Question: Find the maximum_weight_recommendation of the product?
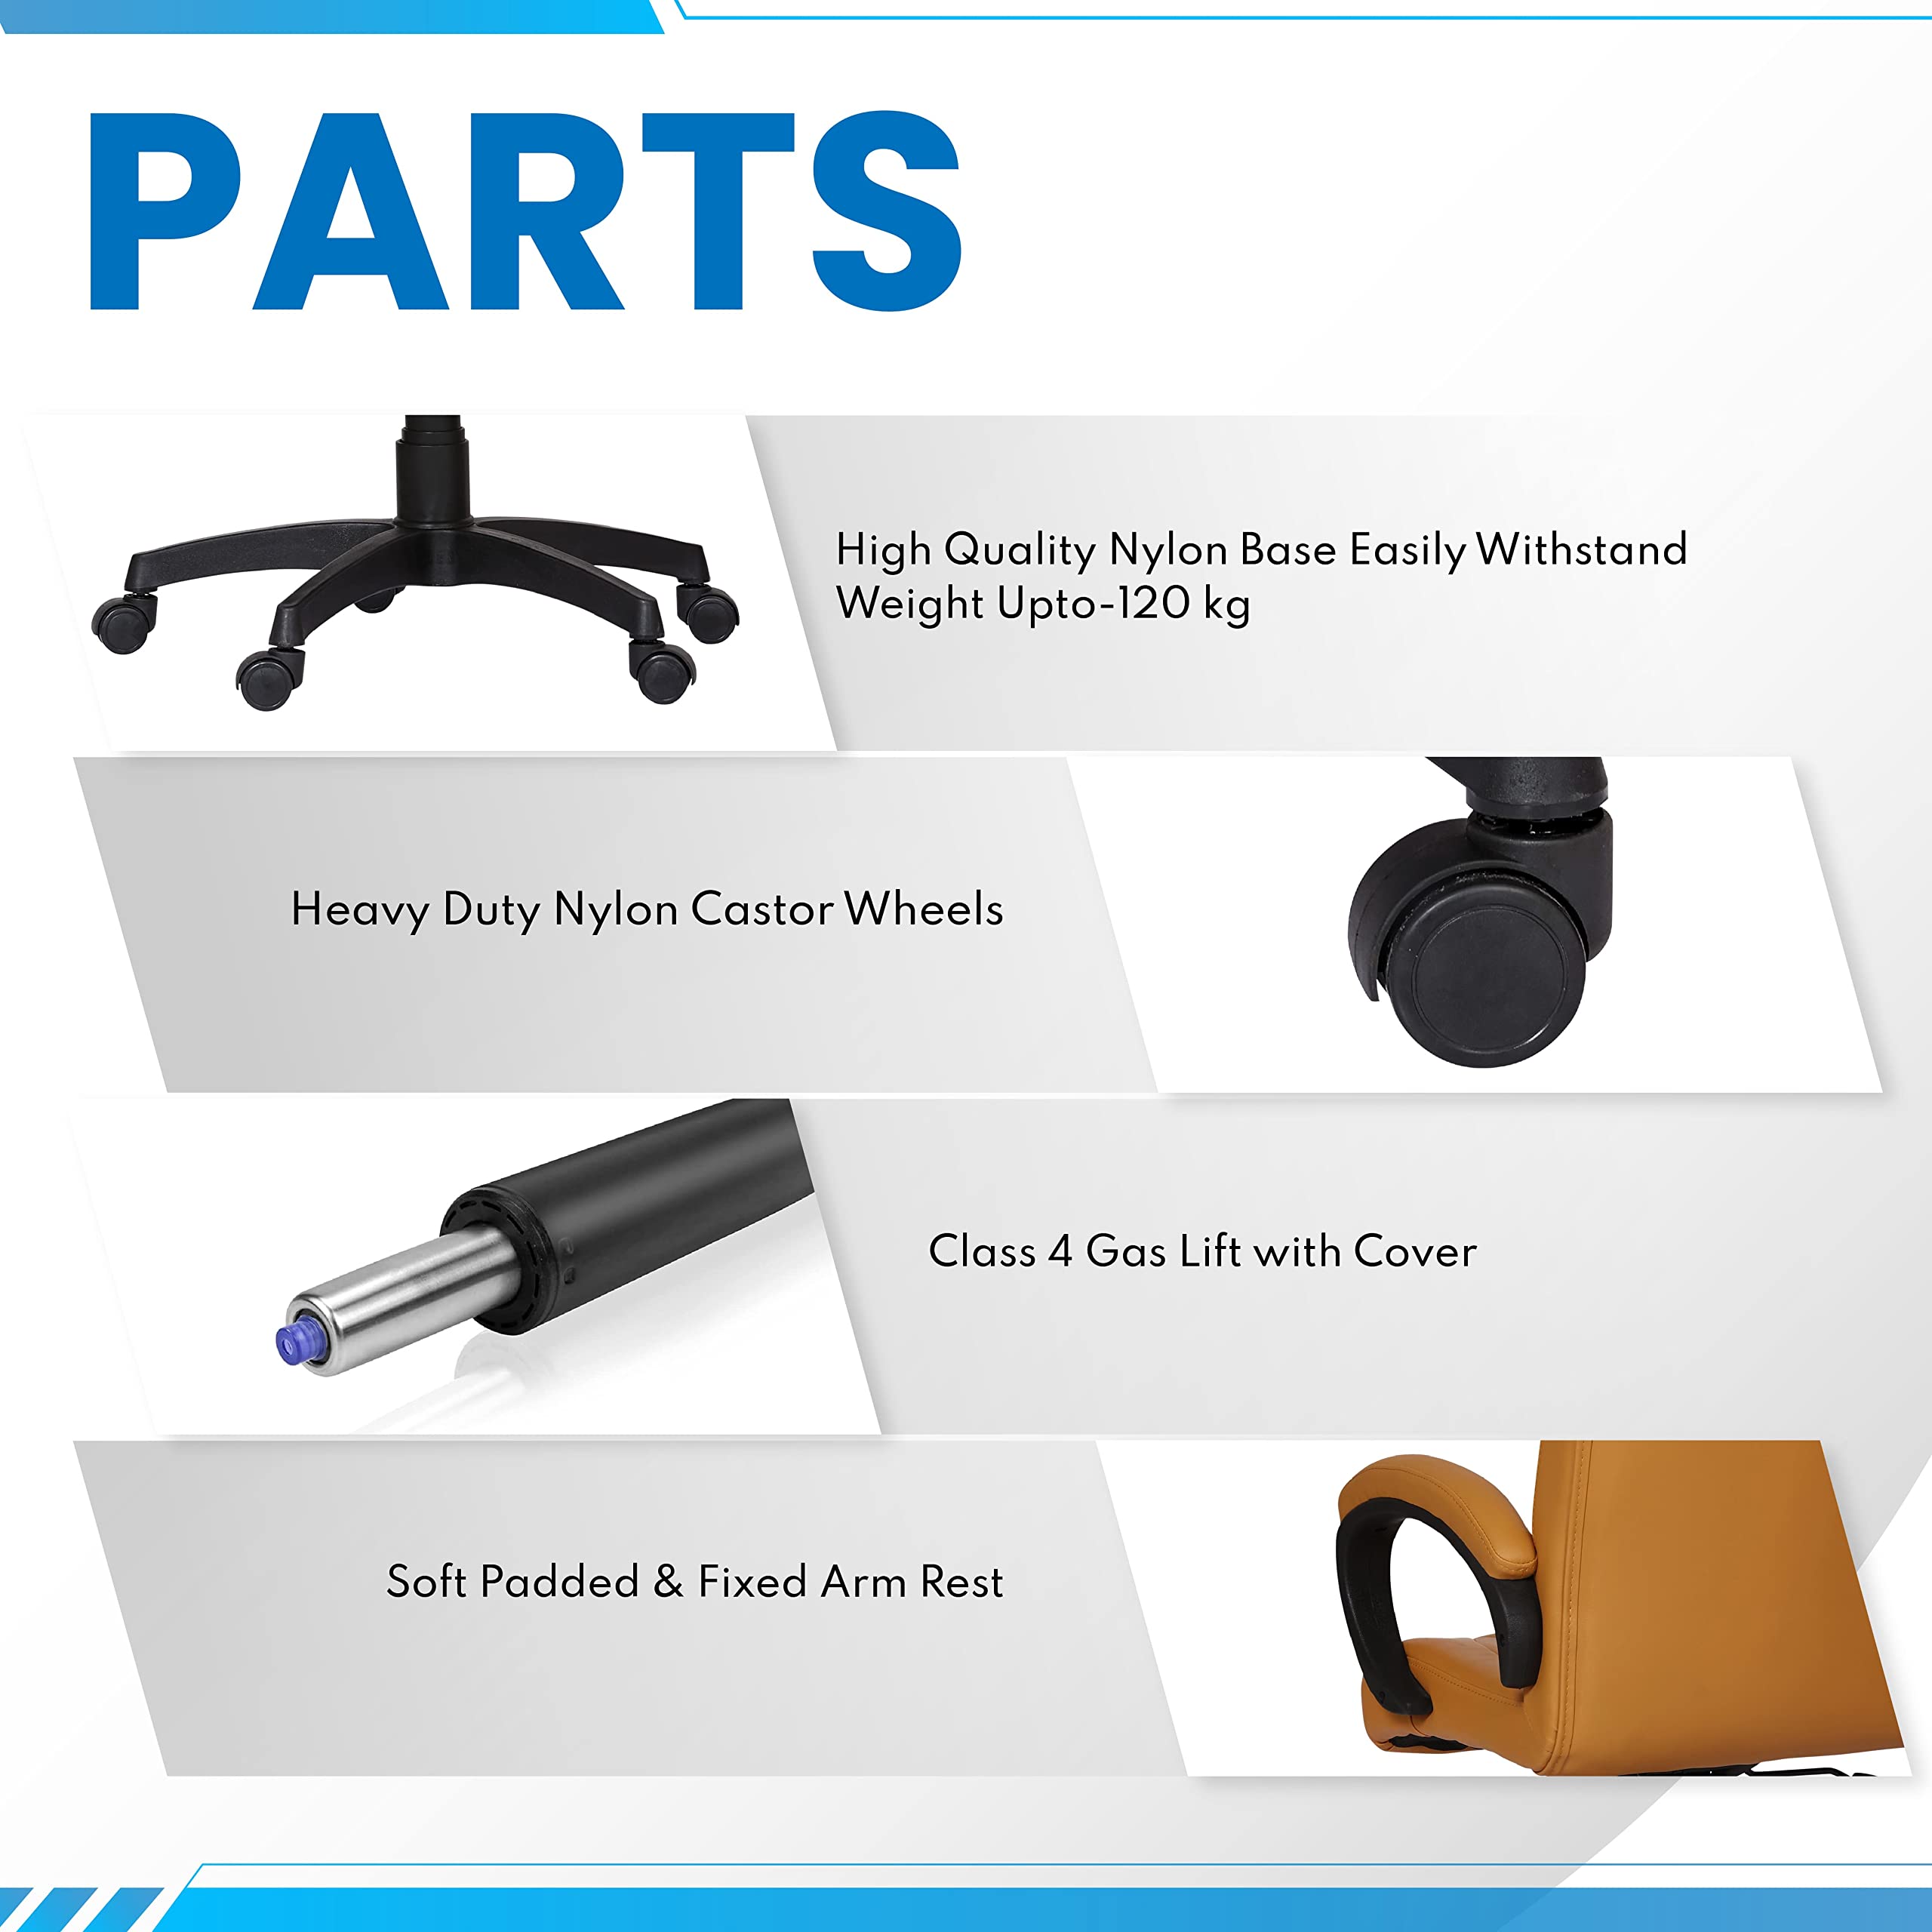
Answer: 120 kilogram